European Gay and Lesbian Sport Federation

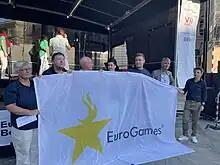
EGSLF at the EuroGames Bern 2023 opening ceremony

The European Gay and Lesbian Sport Federation (EGLSF) is a sporting body in Europe. It was founded by West German and Dutch LGBTQ sport clubs in 1989 after being inspired by the first Gay Games in San Francisco, and has since expanded in scope to cover the broader LGBTQ+ athletic community. Its headquarters are in Amsterdam, The Netherlands. Today, EGLSF has more than a hundred LGBT sport clubs from all over Europe as members, representing more than 20.000 European athletes.